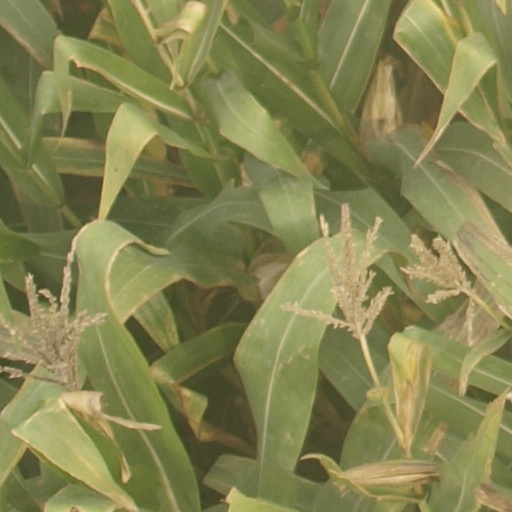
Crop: maize; corn